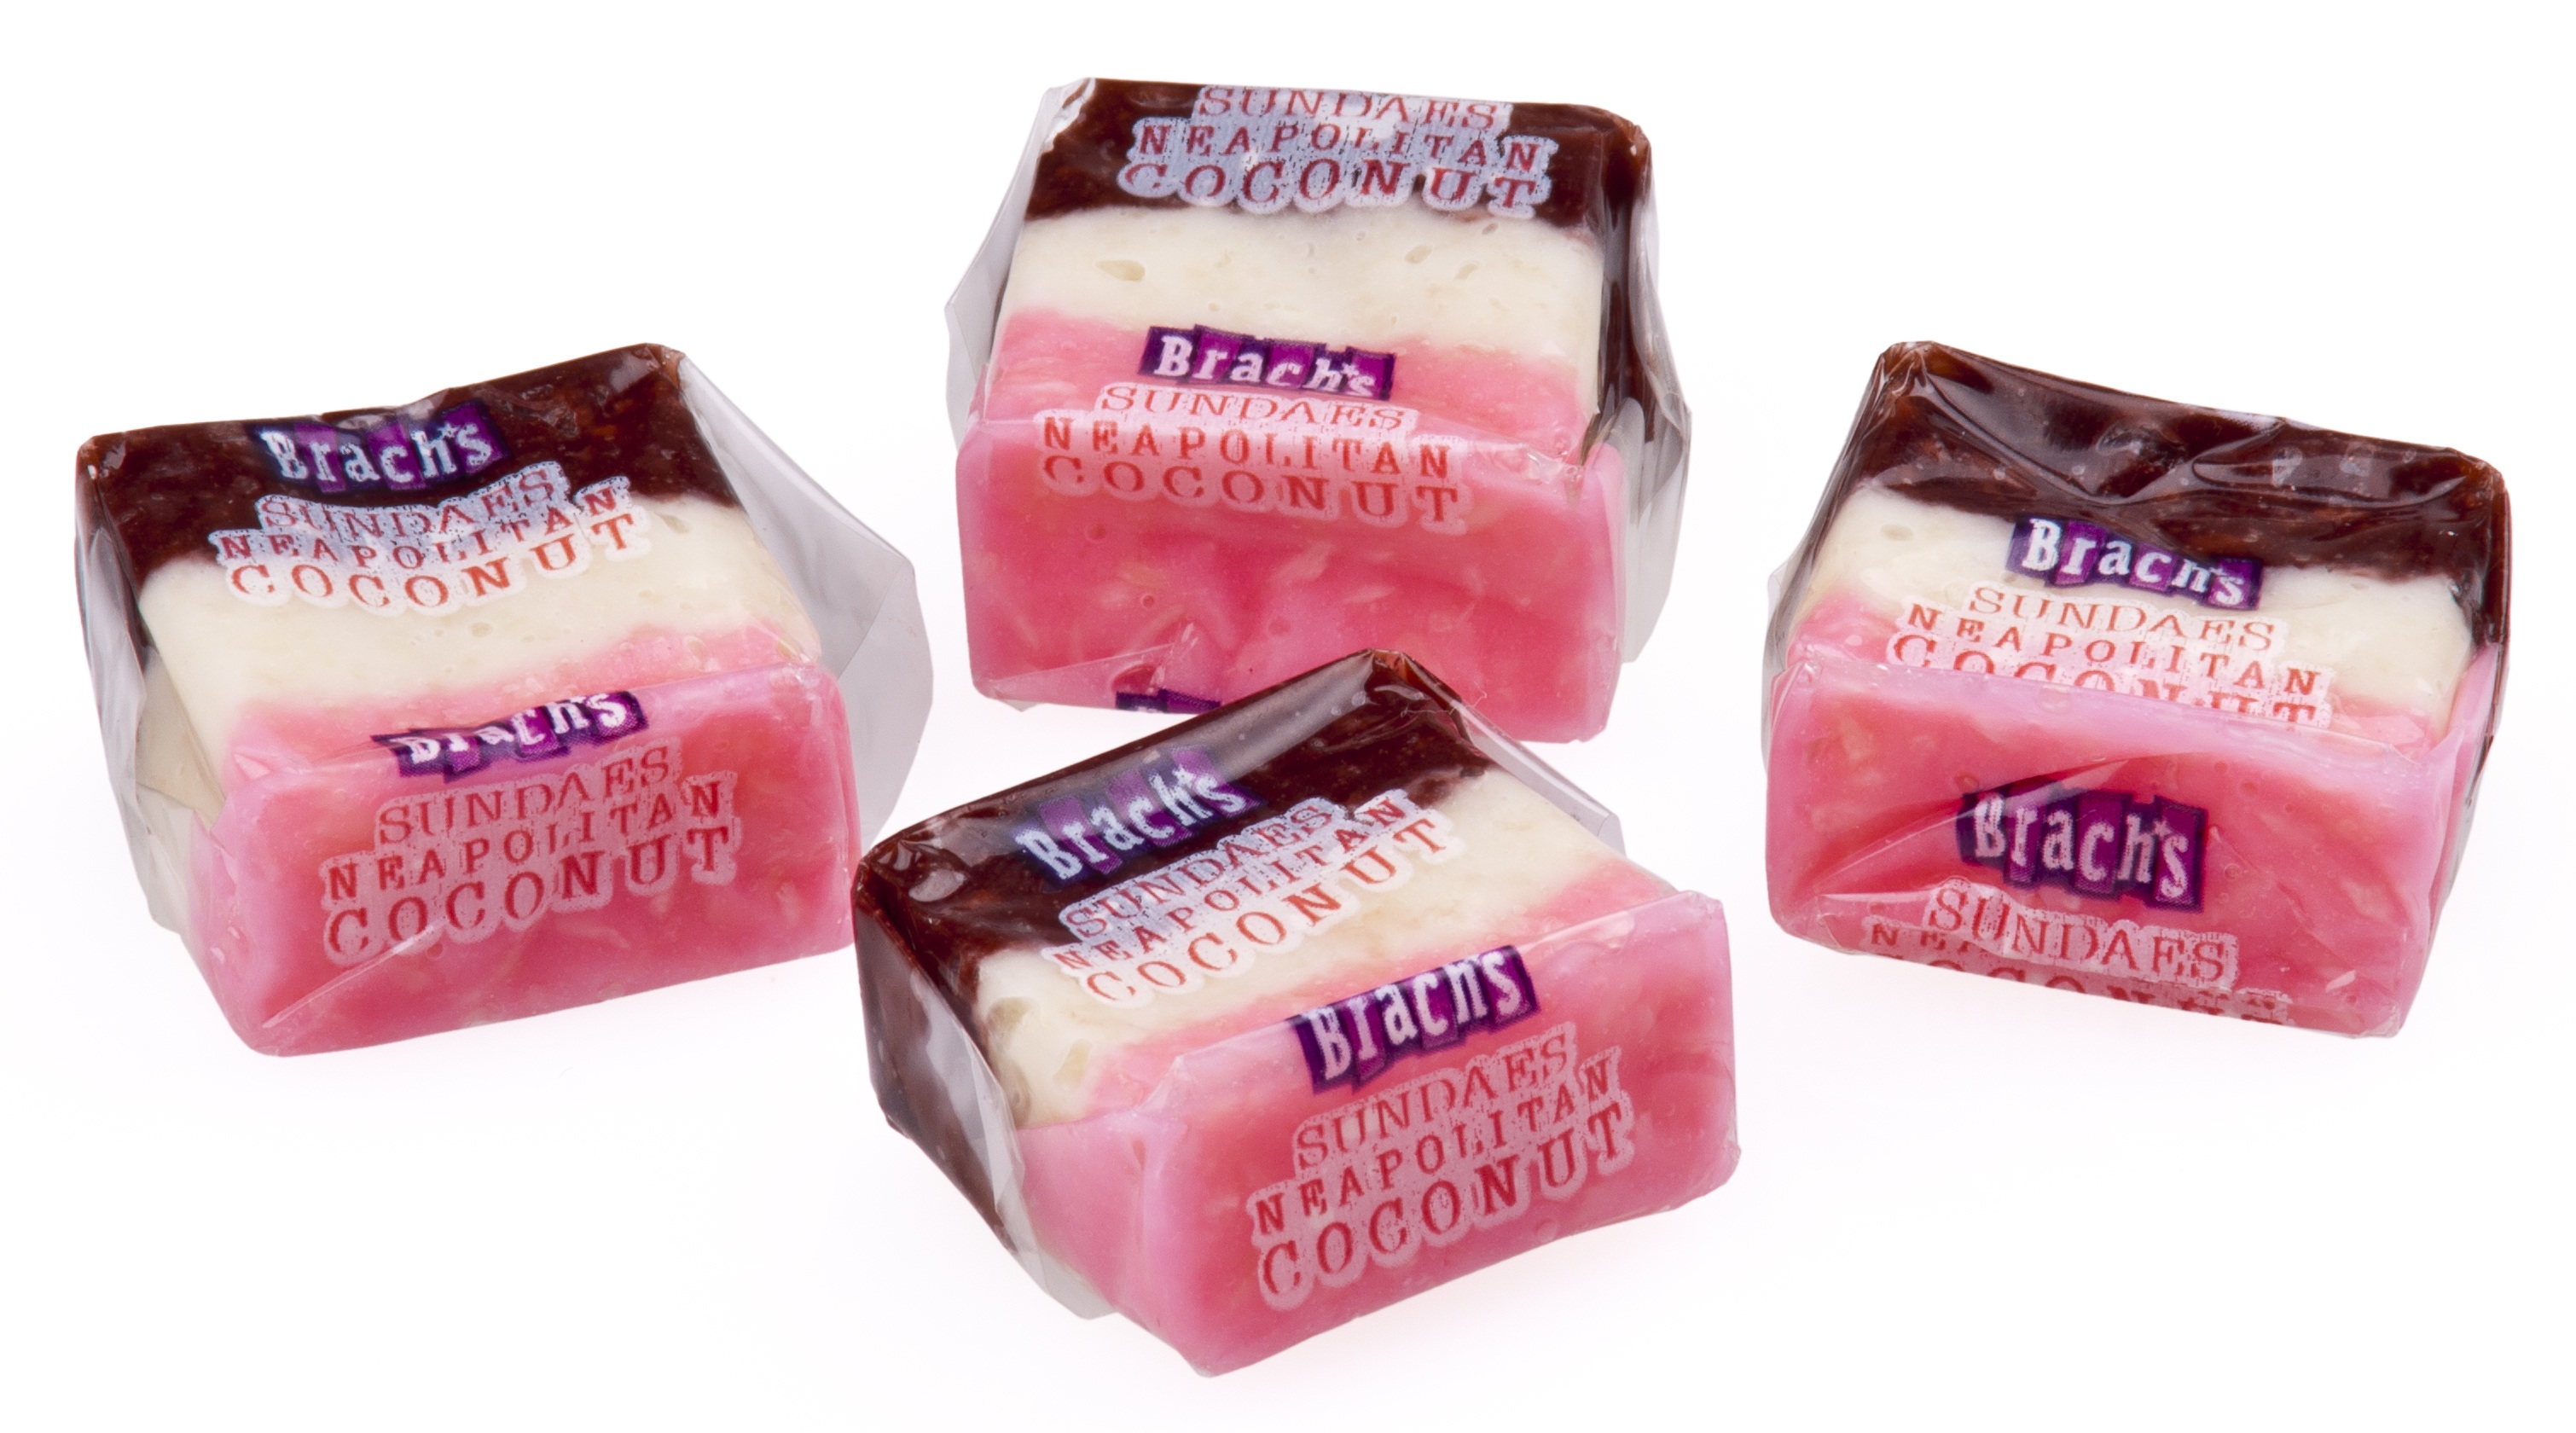
sweet, food, produce, snack, dessert, coconut, sugar, candy, confection, treat, wrapped, flavor, sundaes, neopolitans